Anna Suarez

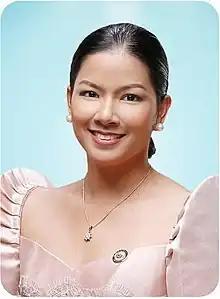
Villaraza-Suarez official portrait during the 19th Congress

Anna Marie Villaraza-Suarez is a Filipina politician who served as Member of the Philippine House of Representatives for ALONA Partylist from 2016 to 2025.